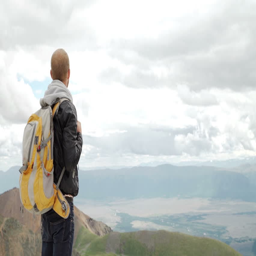
hiker looking at view in high altitude mountain above the clouds